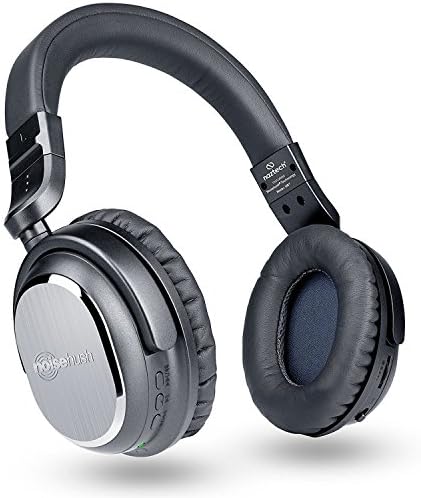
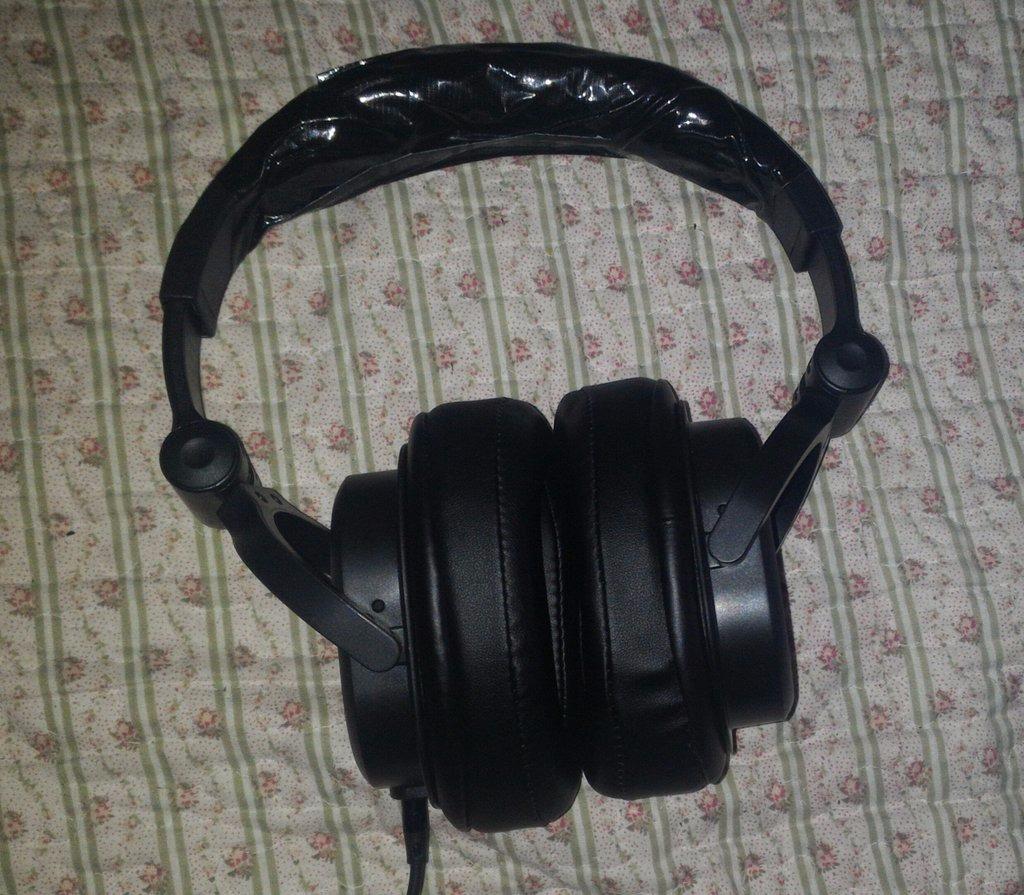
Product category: headphones
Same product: no